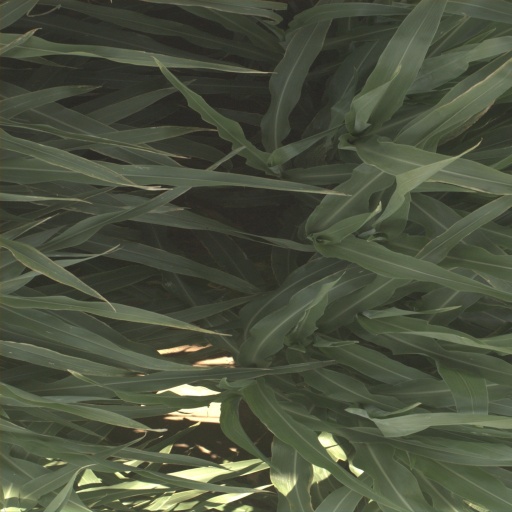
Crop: sorghum